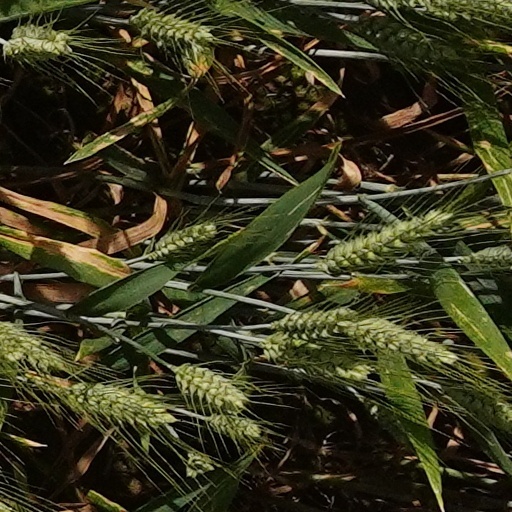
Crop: wheat